Military career of L. Ron Hubbard

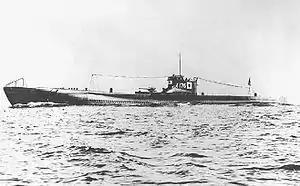
The Japanese submarine "I-76" (renamed "I-176" in 1942), which L. Ron Hubbard said he had destroyed off the Oregon coast in 1943.

Hubbard nonetheless continued to claim that he had sunk at least one Japanese submarine. Years later, in 1956, he told Scientologists: